Michel Rougerie

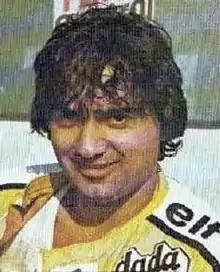
Michel Rougerie (1978)

Michel Rougerie (21 April 1950 in Montreuil-sous-Bois – 31 May 1981 in Rijeka) was a French professional motorcycle racer. He competed in the Grand Prix road racing world championships from 1972 to 1981.